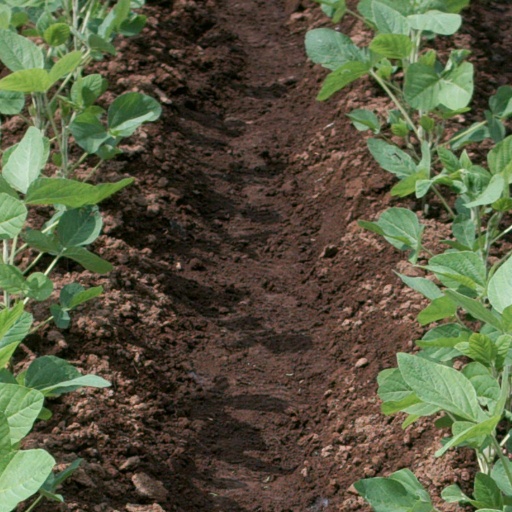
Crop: soybean